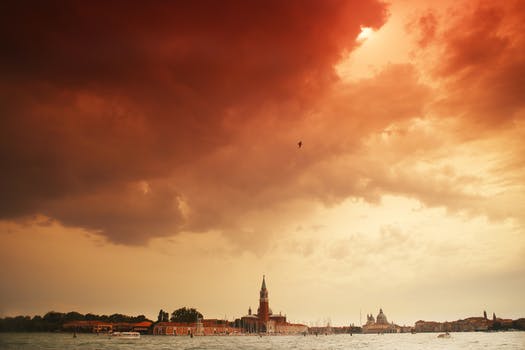
Label: No Watermark